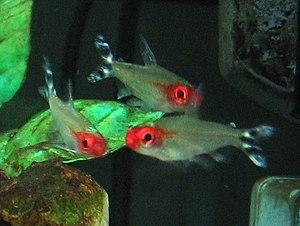
Le Nez-rouge, Tétra à bouche rouge ou Tétra au nez rouge, est une espèce de poissons d'eau douce de la famille des Characidés.